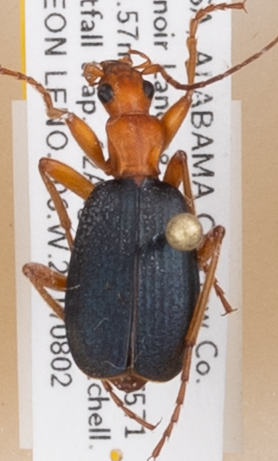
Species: Brachinus alternans
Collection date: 2017-08-02
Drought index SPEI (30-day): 0.334
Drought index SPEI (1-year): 0.39
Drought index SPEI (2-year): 0.782